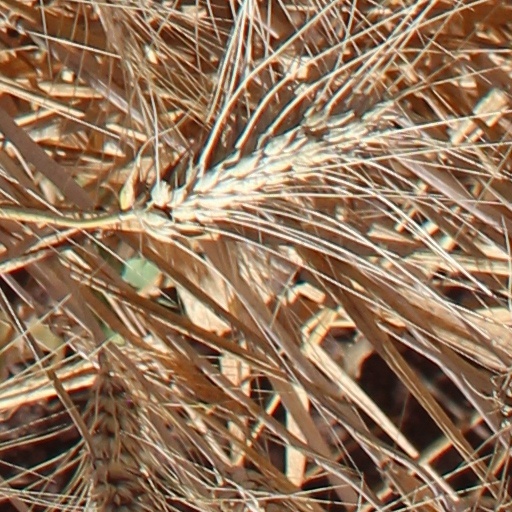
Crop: wheat